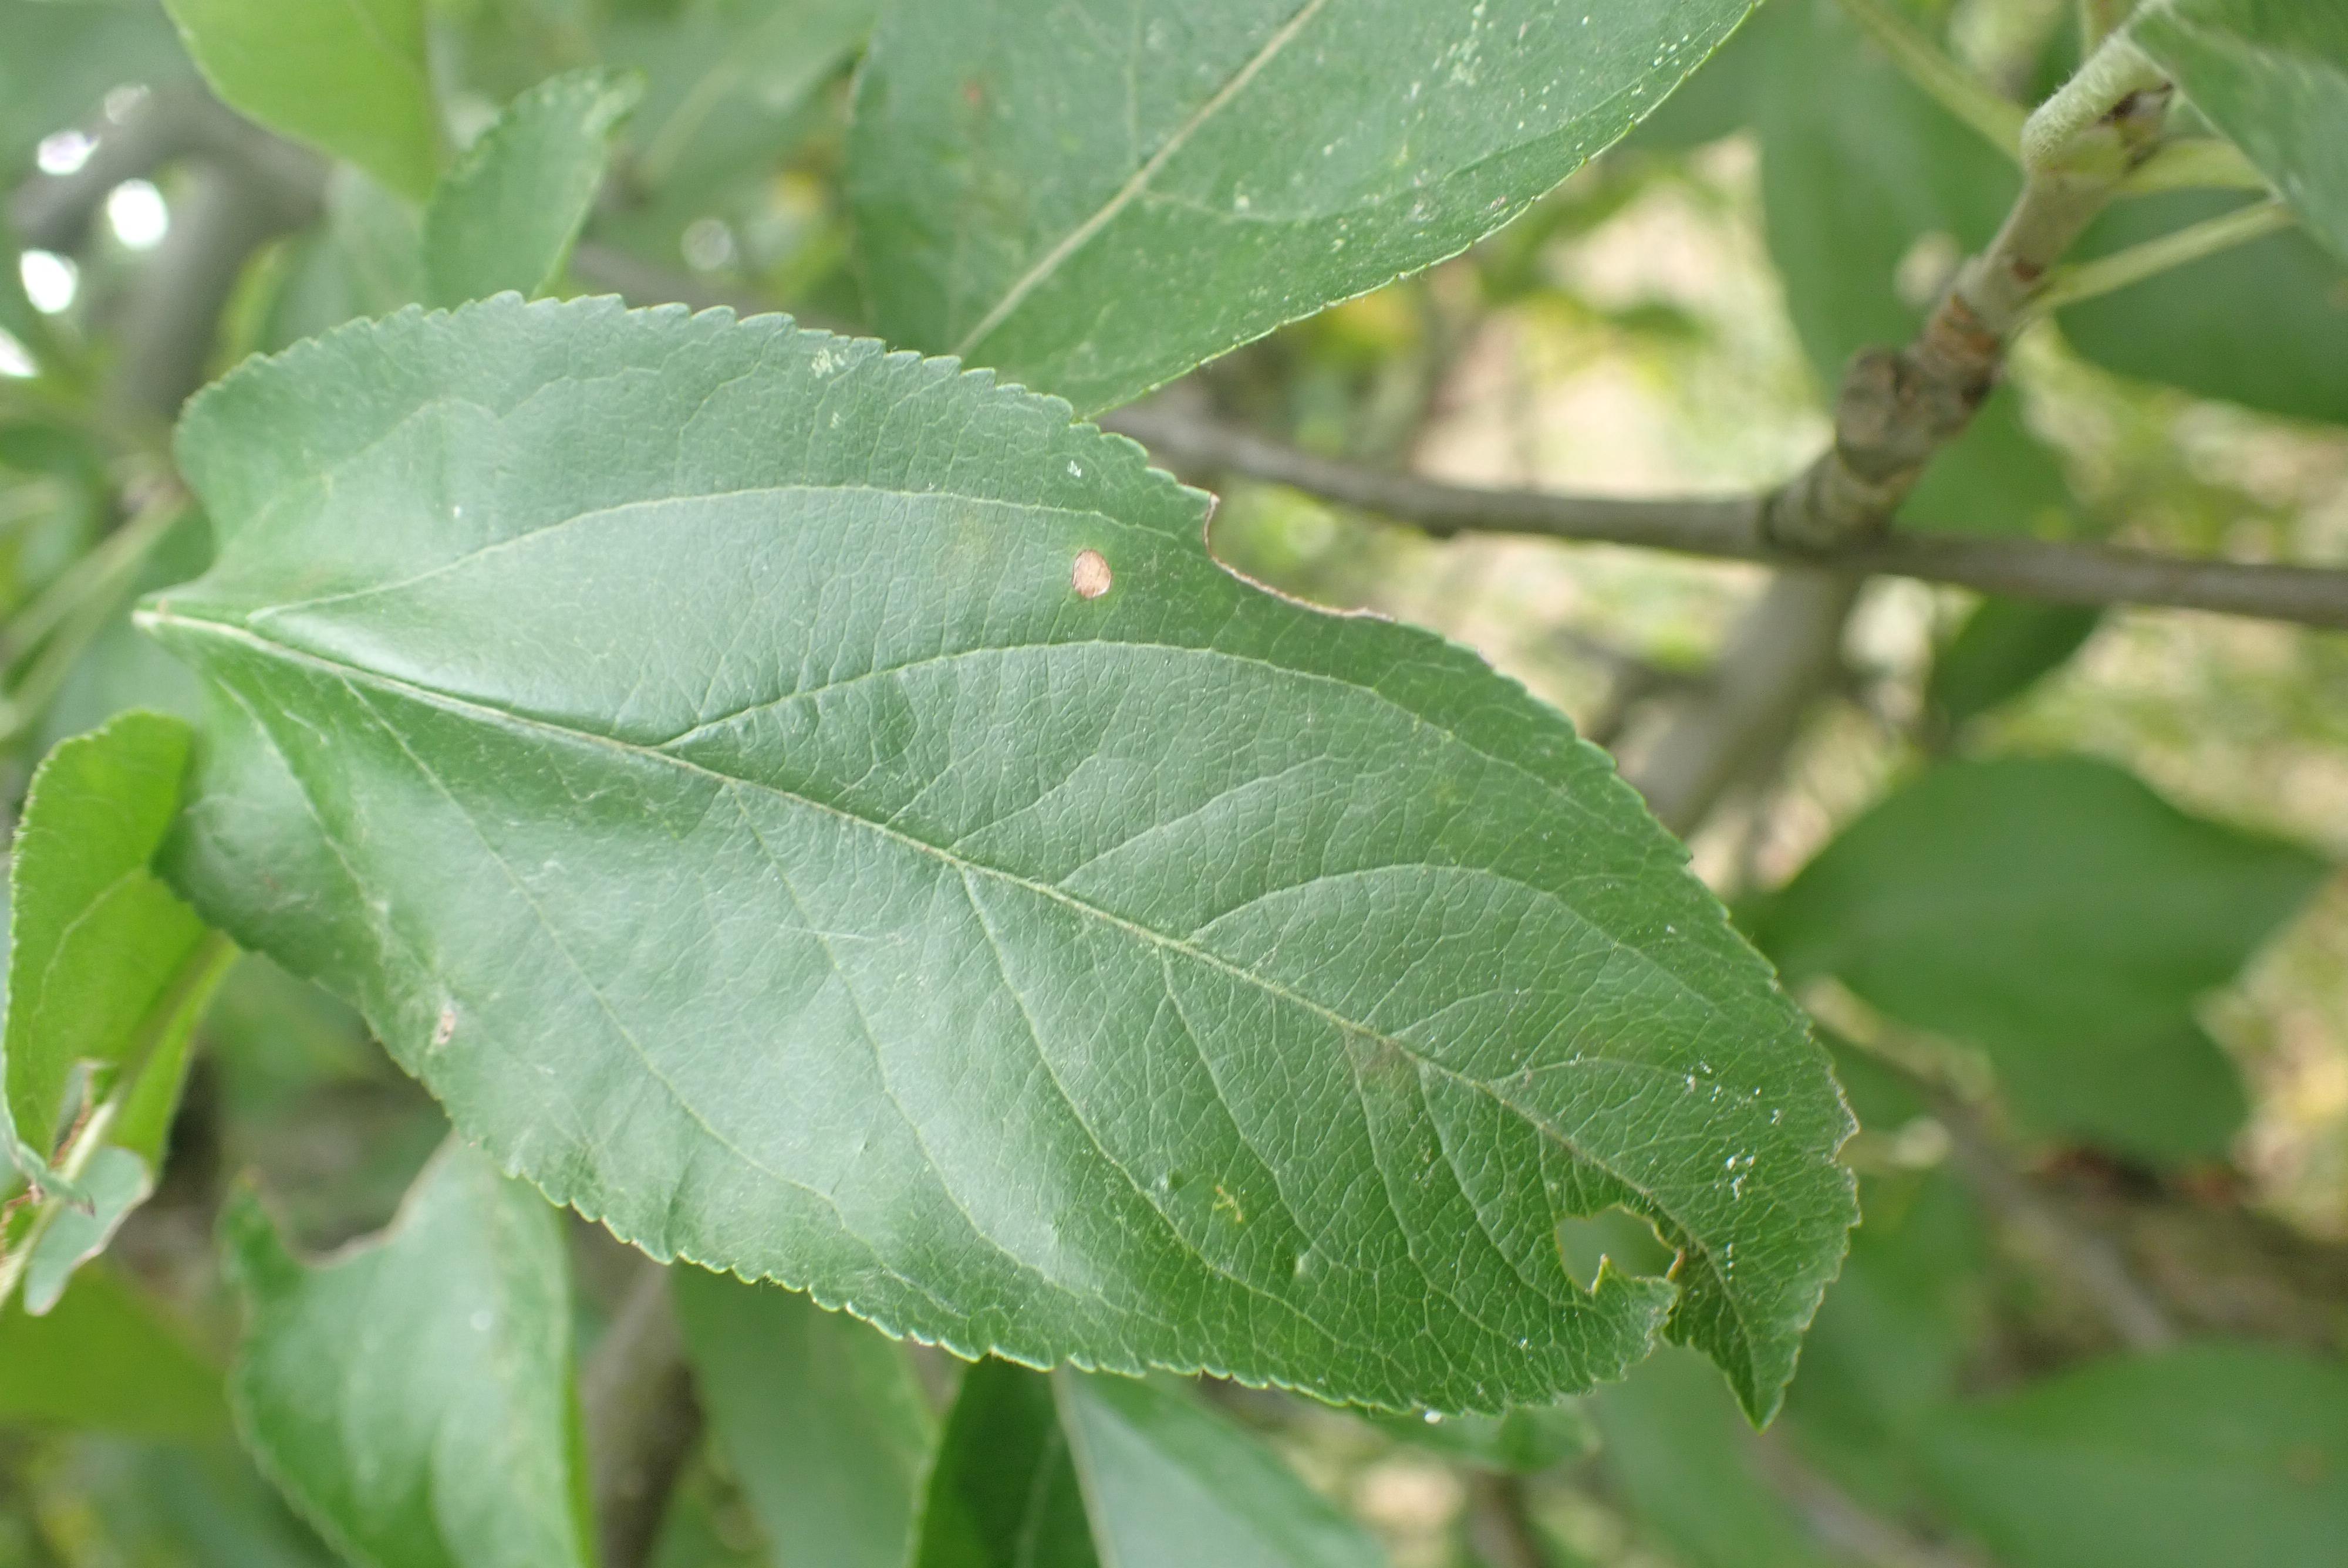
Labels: scab, frog_eye_leaf_spot